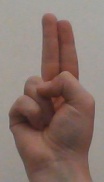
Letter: taa